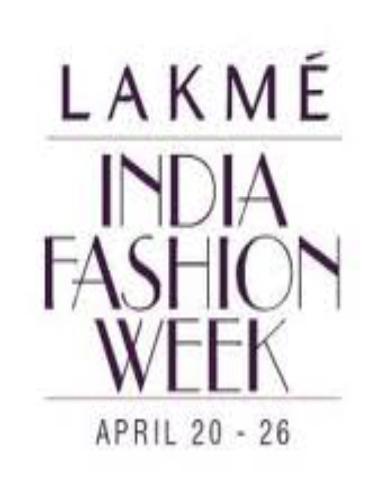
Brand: lakme
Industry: Necessities